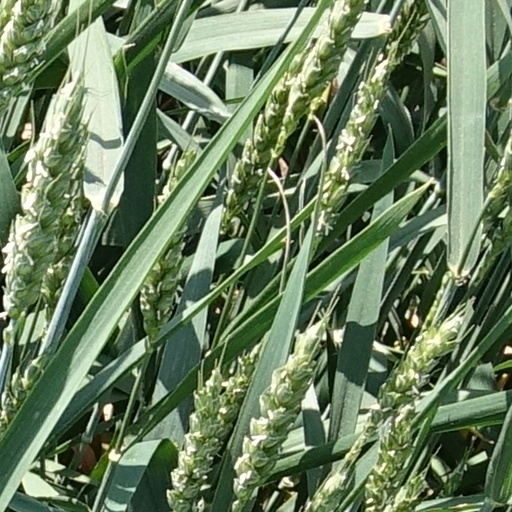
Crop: wheat